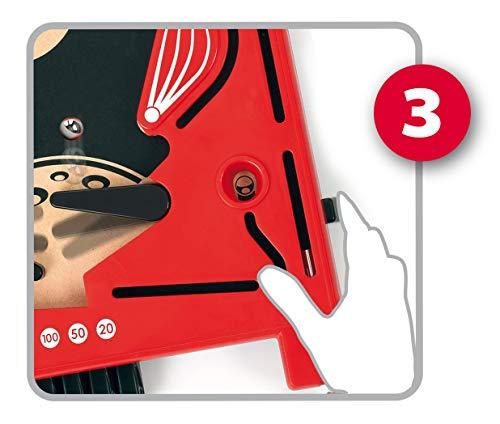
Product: BRIO 34017 Pinball Game | A Classic Vintage, Arcade Style Tabletop Game for Kids and Adults Ages 6 and Up
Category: Toys & Games | Games & Accessories | Board Games
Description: Product includes - The Pinball TableTop Game comes with 5 pieces including a wooden base and plastic top.
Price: $47.22
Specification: ProductDimensions:20.5x13.5x4.8inches|ItemWeight:3.64pounds|ShippingWeight:5.25pounds(Viewshippingratesandpolicies)|ASIN:B079X5HDWF|Itemmodelnumber:34017|Manufacturerrecommendedage:6yearsandup